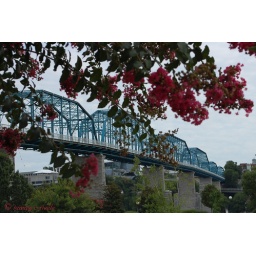
foot bridge over tn river